Kullorsuaq

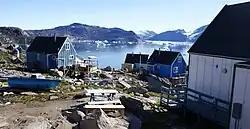
Kullorsuaq

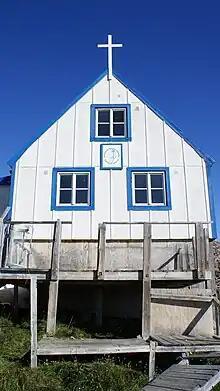
"Inuunerup Nutaap Oqaluffia", the Greenland Free Church in Kullorsuaq

The Upernavik Archipelago was among the earliest-settled areas of Greenland, the first migrants arriving approximately 4,000 years ago. All southbound migrations of the Inuit passed through the area, leaving behind a trail of archeological sites. These first settlers belong to the Saqqaq culture but were followed around 3,000 years ago by the Dorset culture, which spread along the coast of Baffin Bay. In the 13th and 14th centuries, the Dorset were themselves displaced by the Thule people.